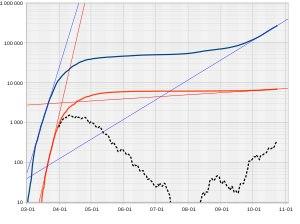
La pandémie de Covid-19 aux Pays-Bas se propage à partir du 27 février 2020, lorsque le premier cas est confirmé à Tilbourg. Un premier décès survient le 6 mars à Rotterdam.